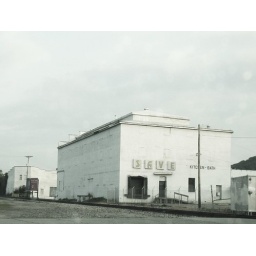
SAVE is a good word for a white warehouse beside the train tracks. Just an image that spoke to me...